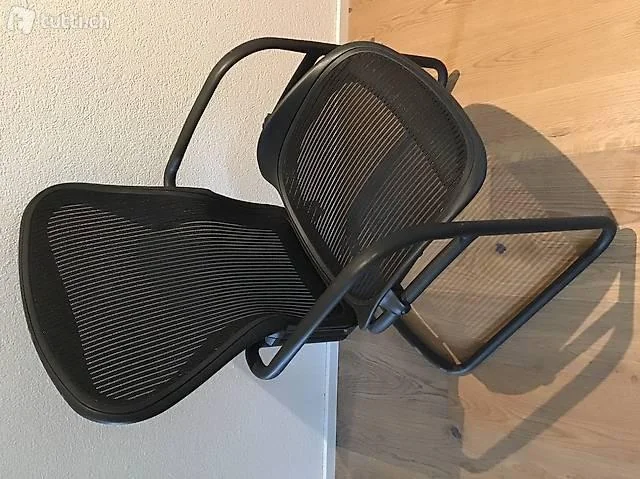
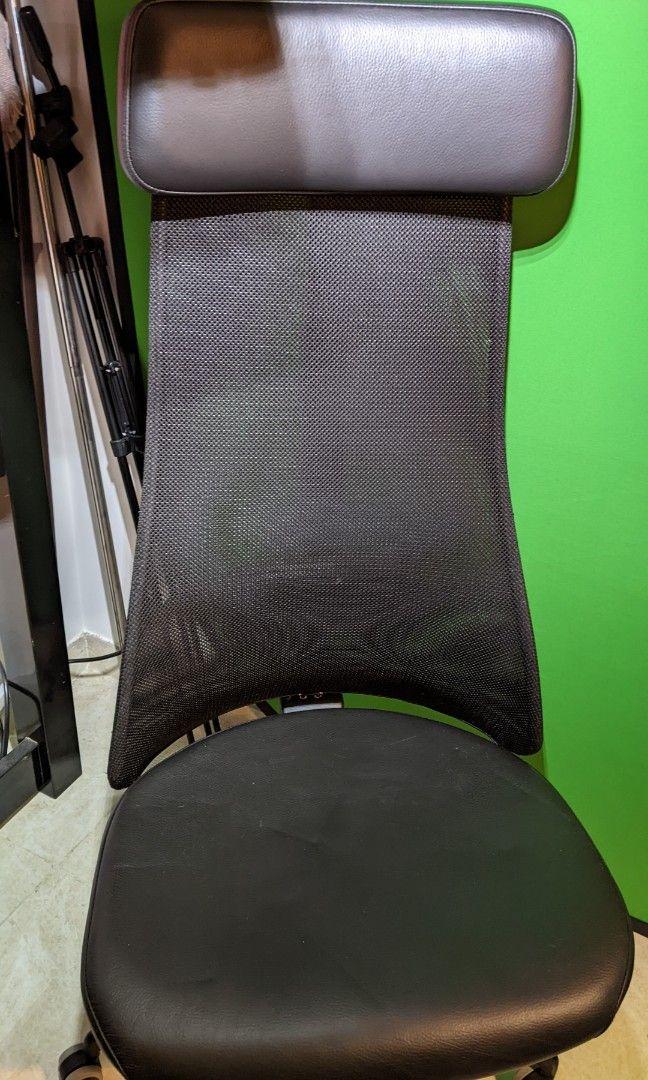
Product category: items_chair
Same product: no